Thomas Trenchard

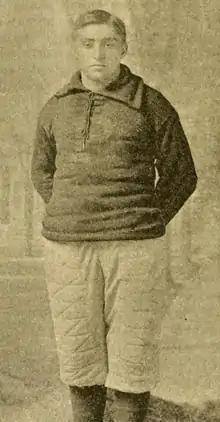
Trenchard pictured in "Spalding's Official Foot Ball Guide, 1893"

Thomas Gawthrop "Doggie" Trenchard (May 3, 1874 – October 16, 1943) was an All-American football player at Princeton University in 1893 and a college football head coach at the University of North Carolina at Chapel Hill, the University of Pittsburgh, and West Virginia University.